Battle of Nicopolis

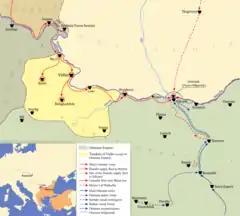
Danube Crusade and Battle of Nicopolis

Coucy was not with the crusader body as it traveled, having been detached on a diplomatic mission to Gian Galeazzo Visconti, the Duke of Milan. Furious at French political maneuvering that had removed Genoa from his influence, Gian Galeazzo had been attempting to stop the transfer of Genoese sovereignty to France and Coucy was dispatched to warn him that France would consider further interference a hostile act. The quarrel was more than political. Valentina Visconti, the wife of the Duke of Orleans and Gian Galeazzo's beloved daughter, had been exiled from Paris due to the machinations of Queen Isabeau the same month as the departure of the crusade. The Duke of Milan threatened to send knights to defend his daughter's honor but, in the wake of the disaster at Nicopolis, it was widely believed that he had relayed intelligence to Bayezid I of crusader troop movements. There is no firm evidence of this and it is likely that Gian Galeazzo became a scapegoat after the fact due to the existing animosity with France, though there remains the possibility that the Duke of Milan, who had murdered his own uncle to ensure his own power, did in fact betray the crusaders. Coucy, his diplomatic mission complete and accompanied by Henry of Bar and their followers, left Milan for Venice, from where he requisitioned a ship on 17 May to take him across the Adriatic Sea, landing in the Croatian port of Senj on 30 May before making his way overland to the rendezvous in Buda. Croatian forces led by Ban Nicholas II Garai moved towards Buda from the coastal town of Nin in June, following a session of the Croatian Parliament, and joined the royal Hungarian army led by Sigismund.